Diamonds (1939 film)

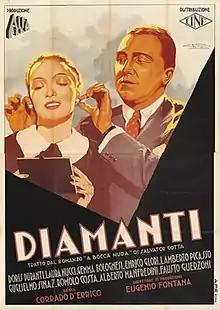

Diamonds (Italian: Diamanti) is a 1939 Italian "white-telephones" comedy film directed by Corrado D'Errico and starring Doris Duranti, Lamberto Picasso and Laura Nucci.